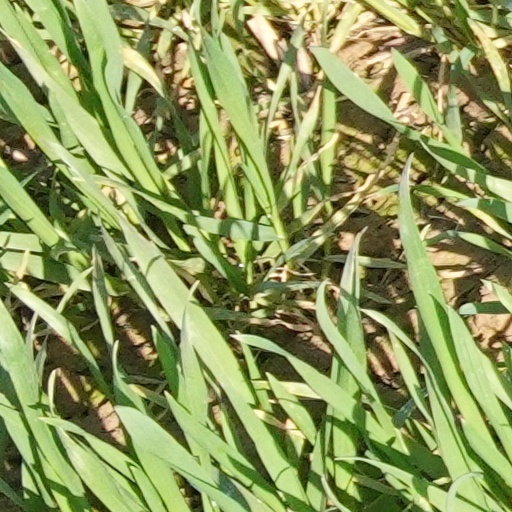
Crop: wheat